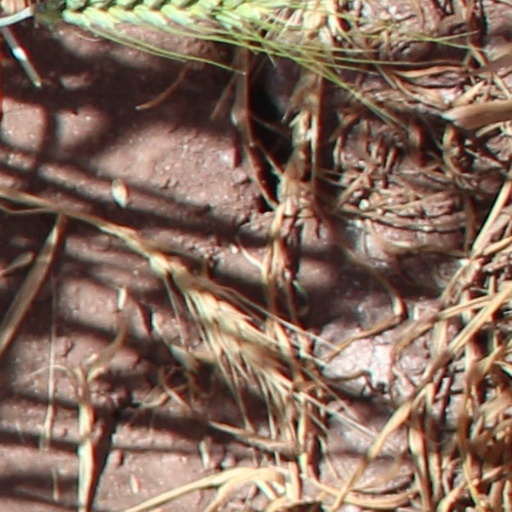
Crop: wheat